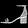
Label: Sandal